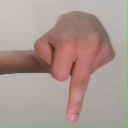
अक्षर: प